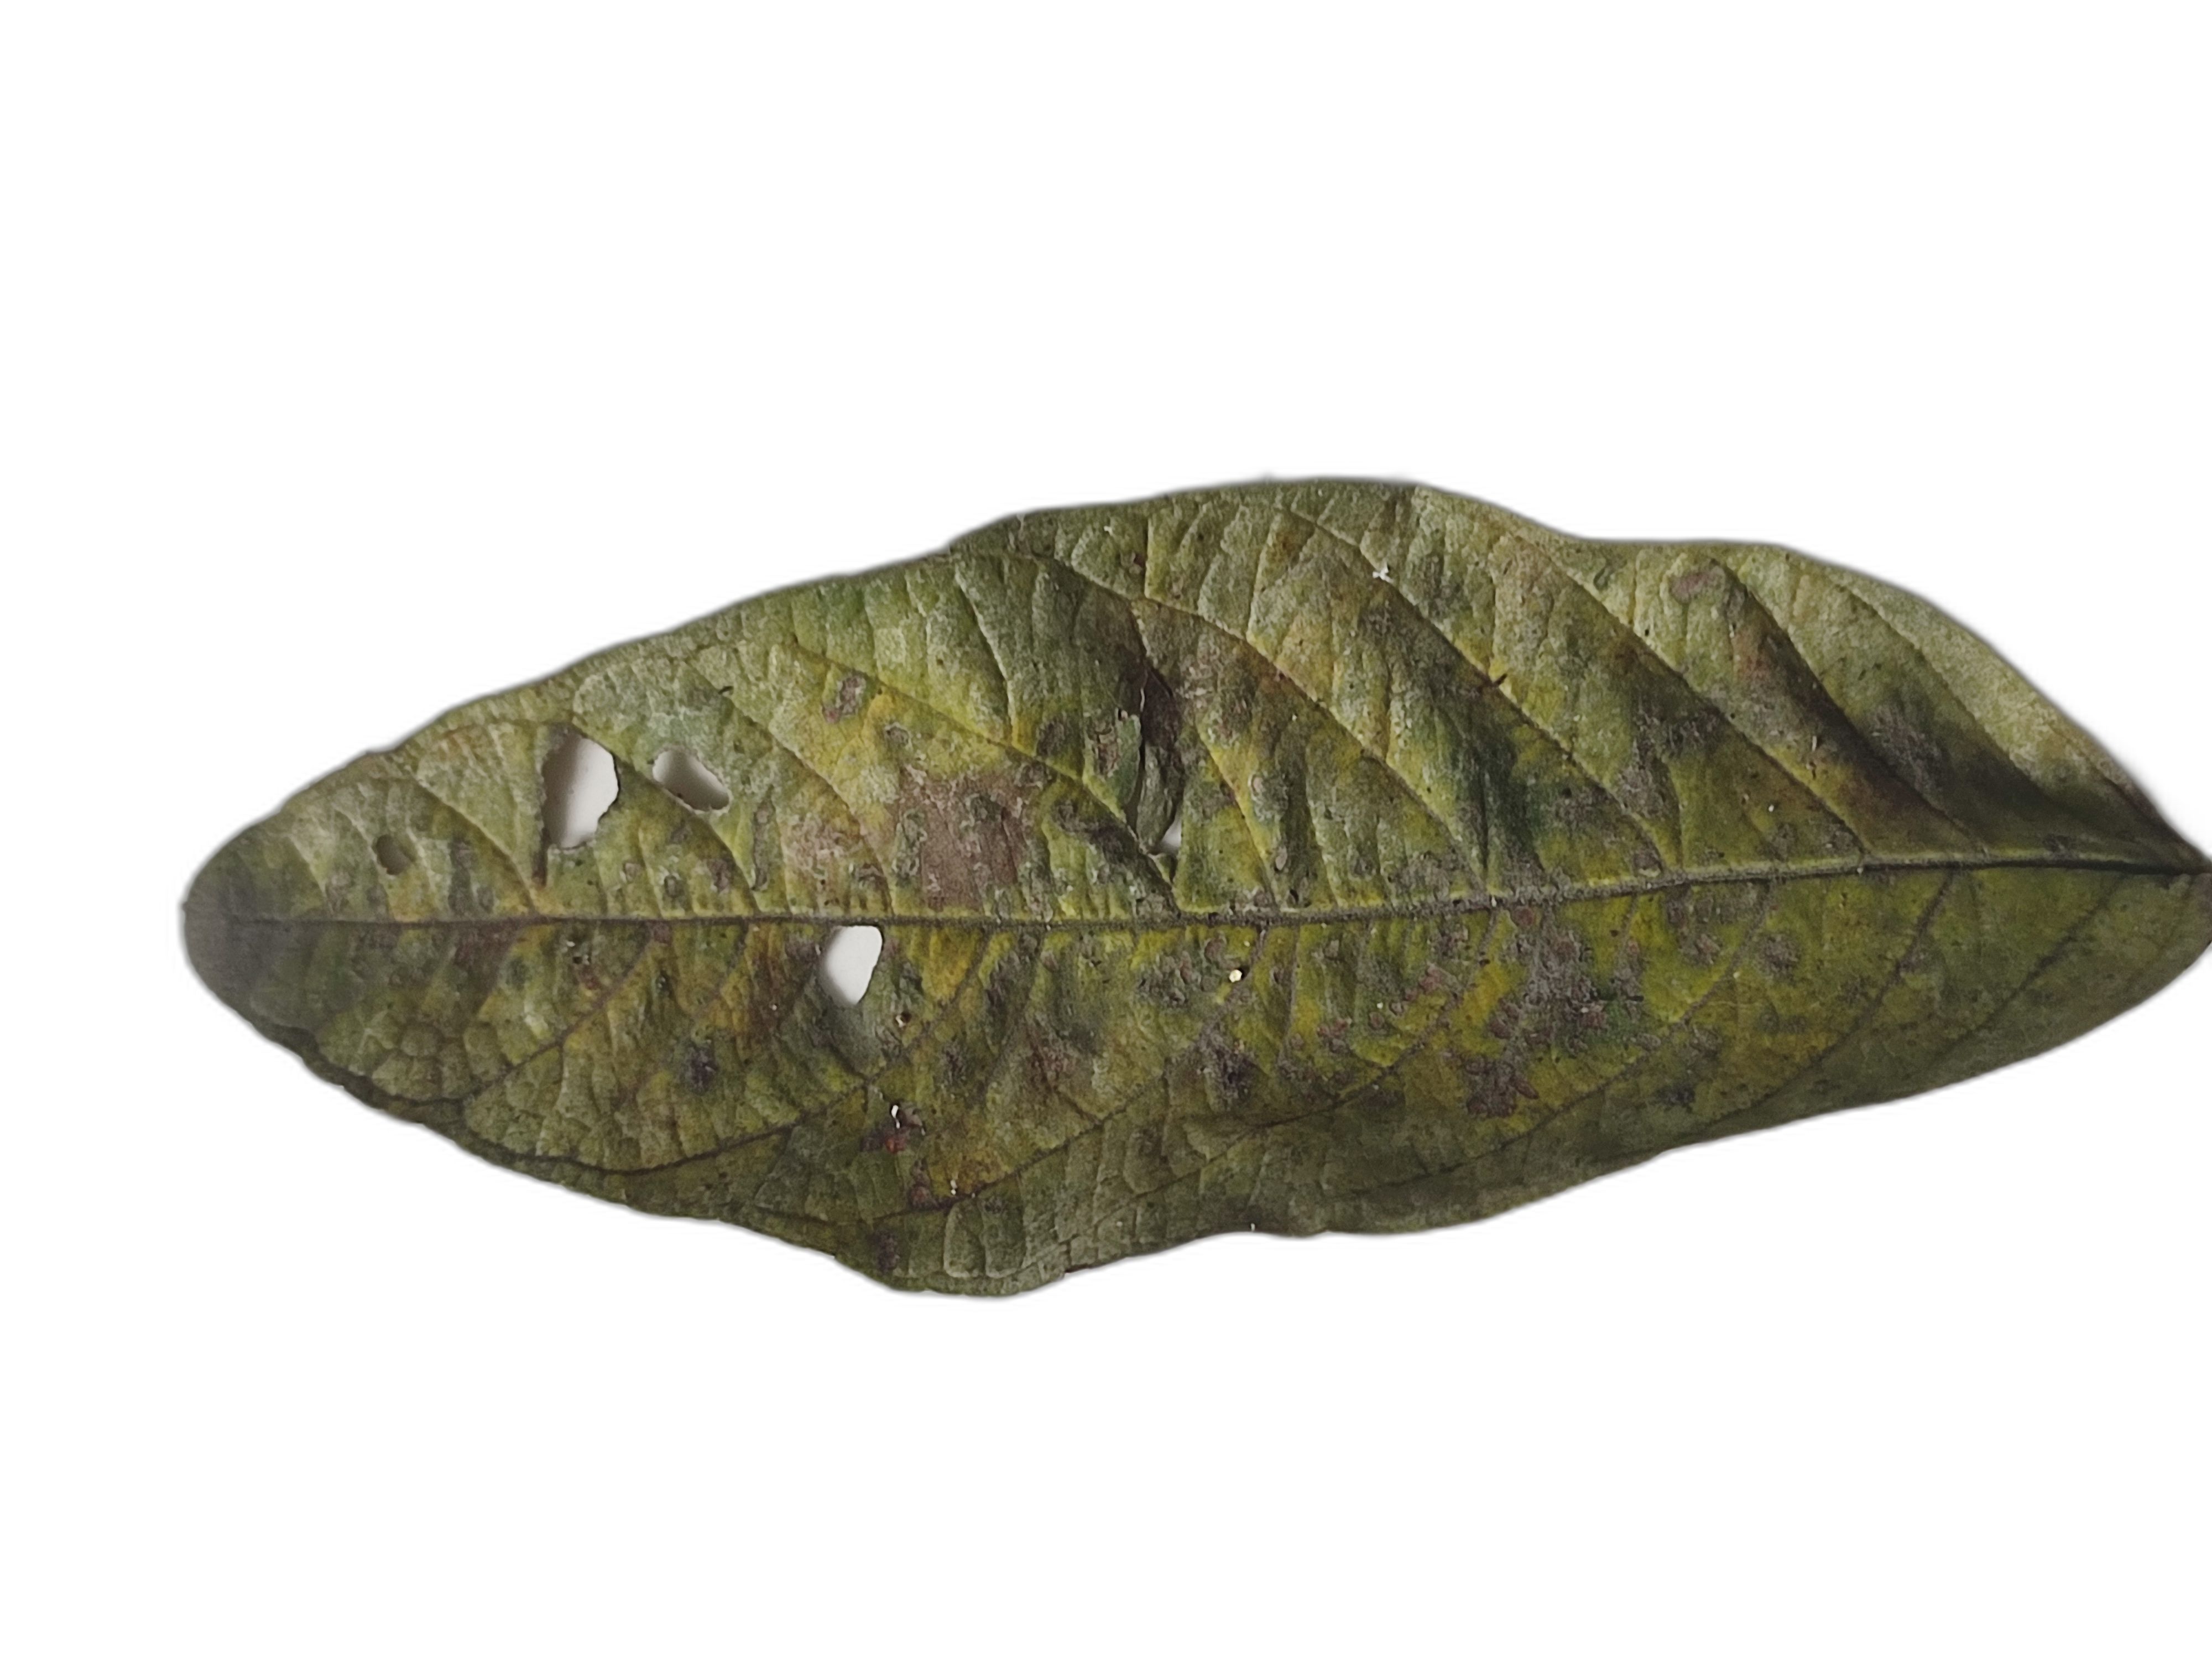
Plant part: leaf
Disease: Rust